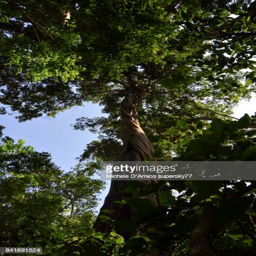
strangler fig tree around another tree in the tropical forest